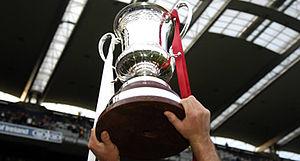
Le football de règles internationales, plus connu sous le nom d'International rules, est un sport collectif mêlant les règles de football gaélique et de football australien. Ce sport a été développé pour faciliter l'organisation de matches entre joueurs des deux disciplines. Il n'existe pas de club ou de championnat affiliés à ce sport. Il est uniquement pratiqué lors de tournois et de tournées internationales.